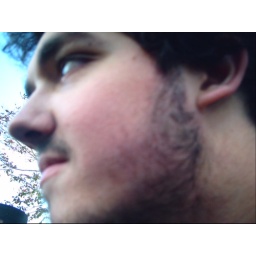
He was looking off to the apple trees which were bear by this time of year.